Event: Nepal Earthquake
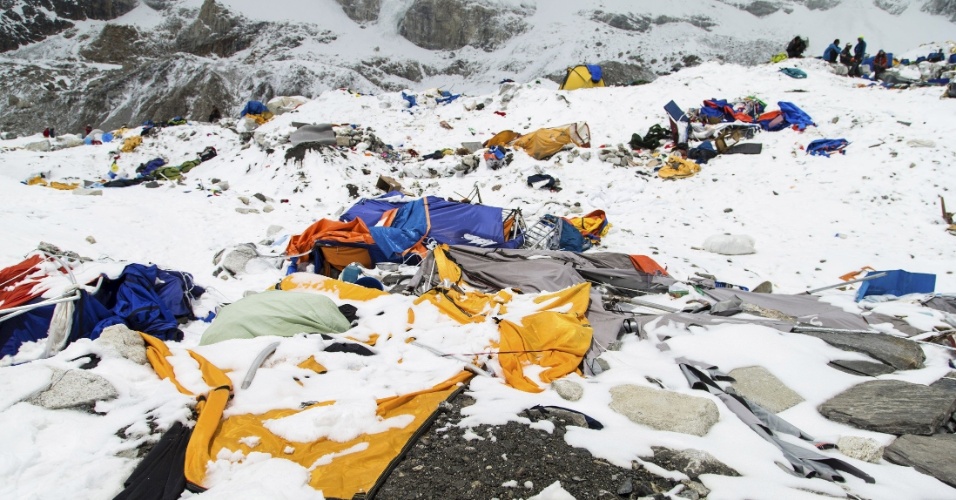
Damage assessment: damage